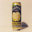
Label: can